Yellowstone bison herd

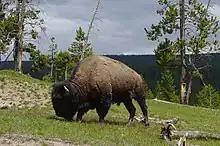
Bull bison in Mud Volcano area

Management is focused on keeping the Yellowstone Bison population at levels that limit migration outside the park. Methods include slaughter and export of excess bison to other suitable habitats. In the decades since the IBMP was created, the bison population has ranged between 2,400 and 5,500 animals. There have been no cases of bison transmitting brucellosis directly to cattle, in part due to efforts by federal and state agencies to maintain separation between these animals. The state of Montana now allows bison to occupy some habitat adjacent to the park that was previously off-limits, including year-round in some areas, which is a major conservation advancement. The lack of tolerance for wild bison in most areas outside Yellowstone continues to limit restoration. Large parts of their historic winter ranges are no longer available due to human development and states only allow limited numbers of bison in areas near the park.